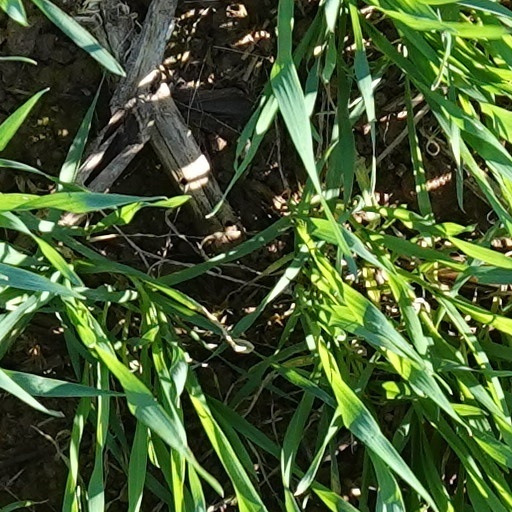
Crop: wheat